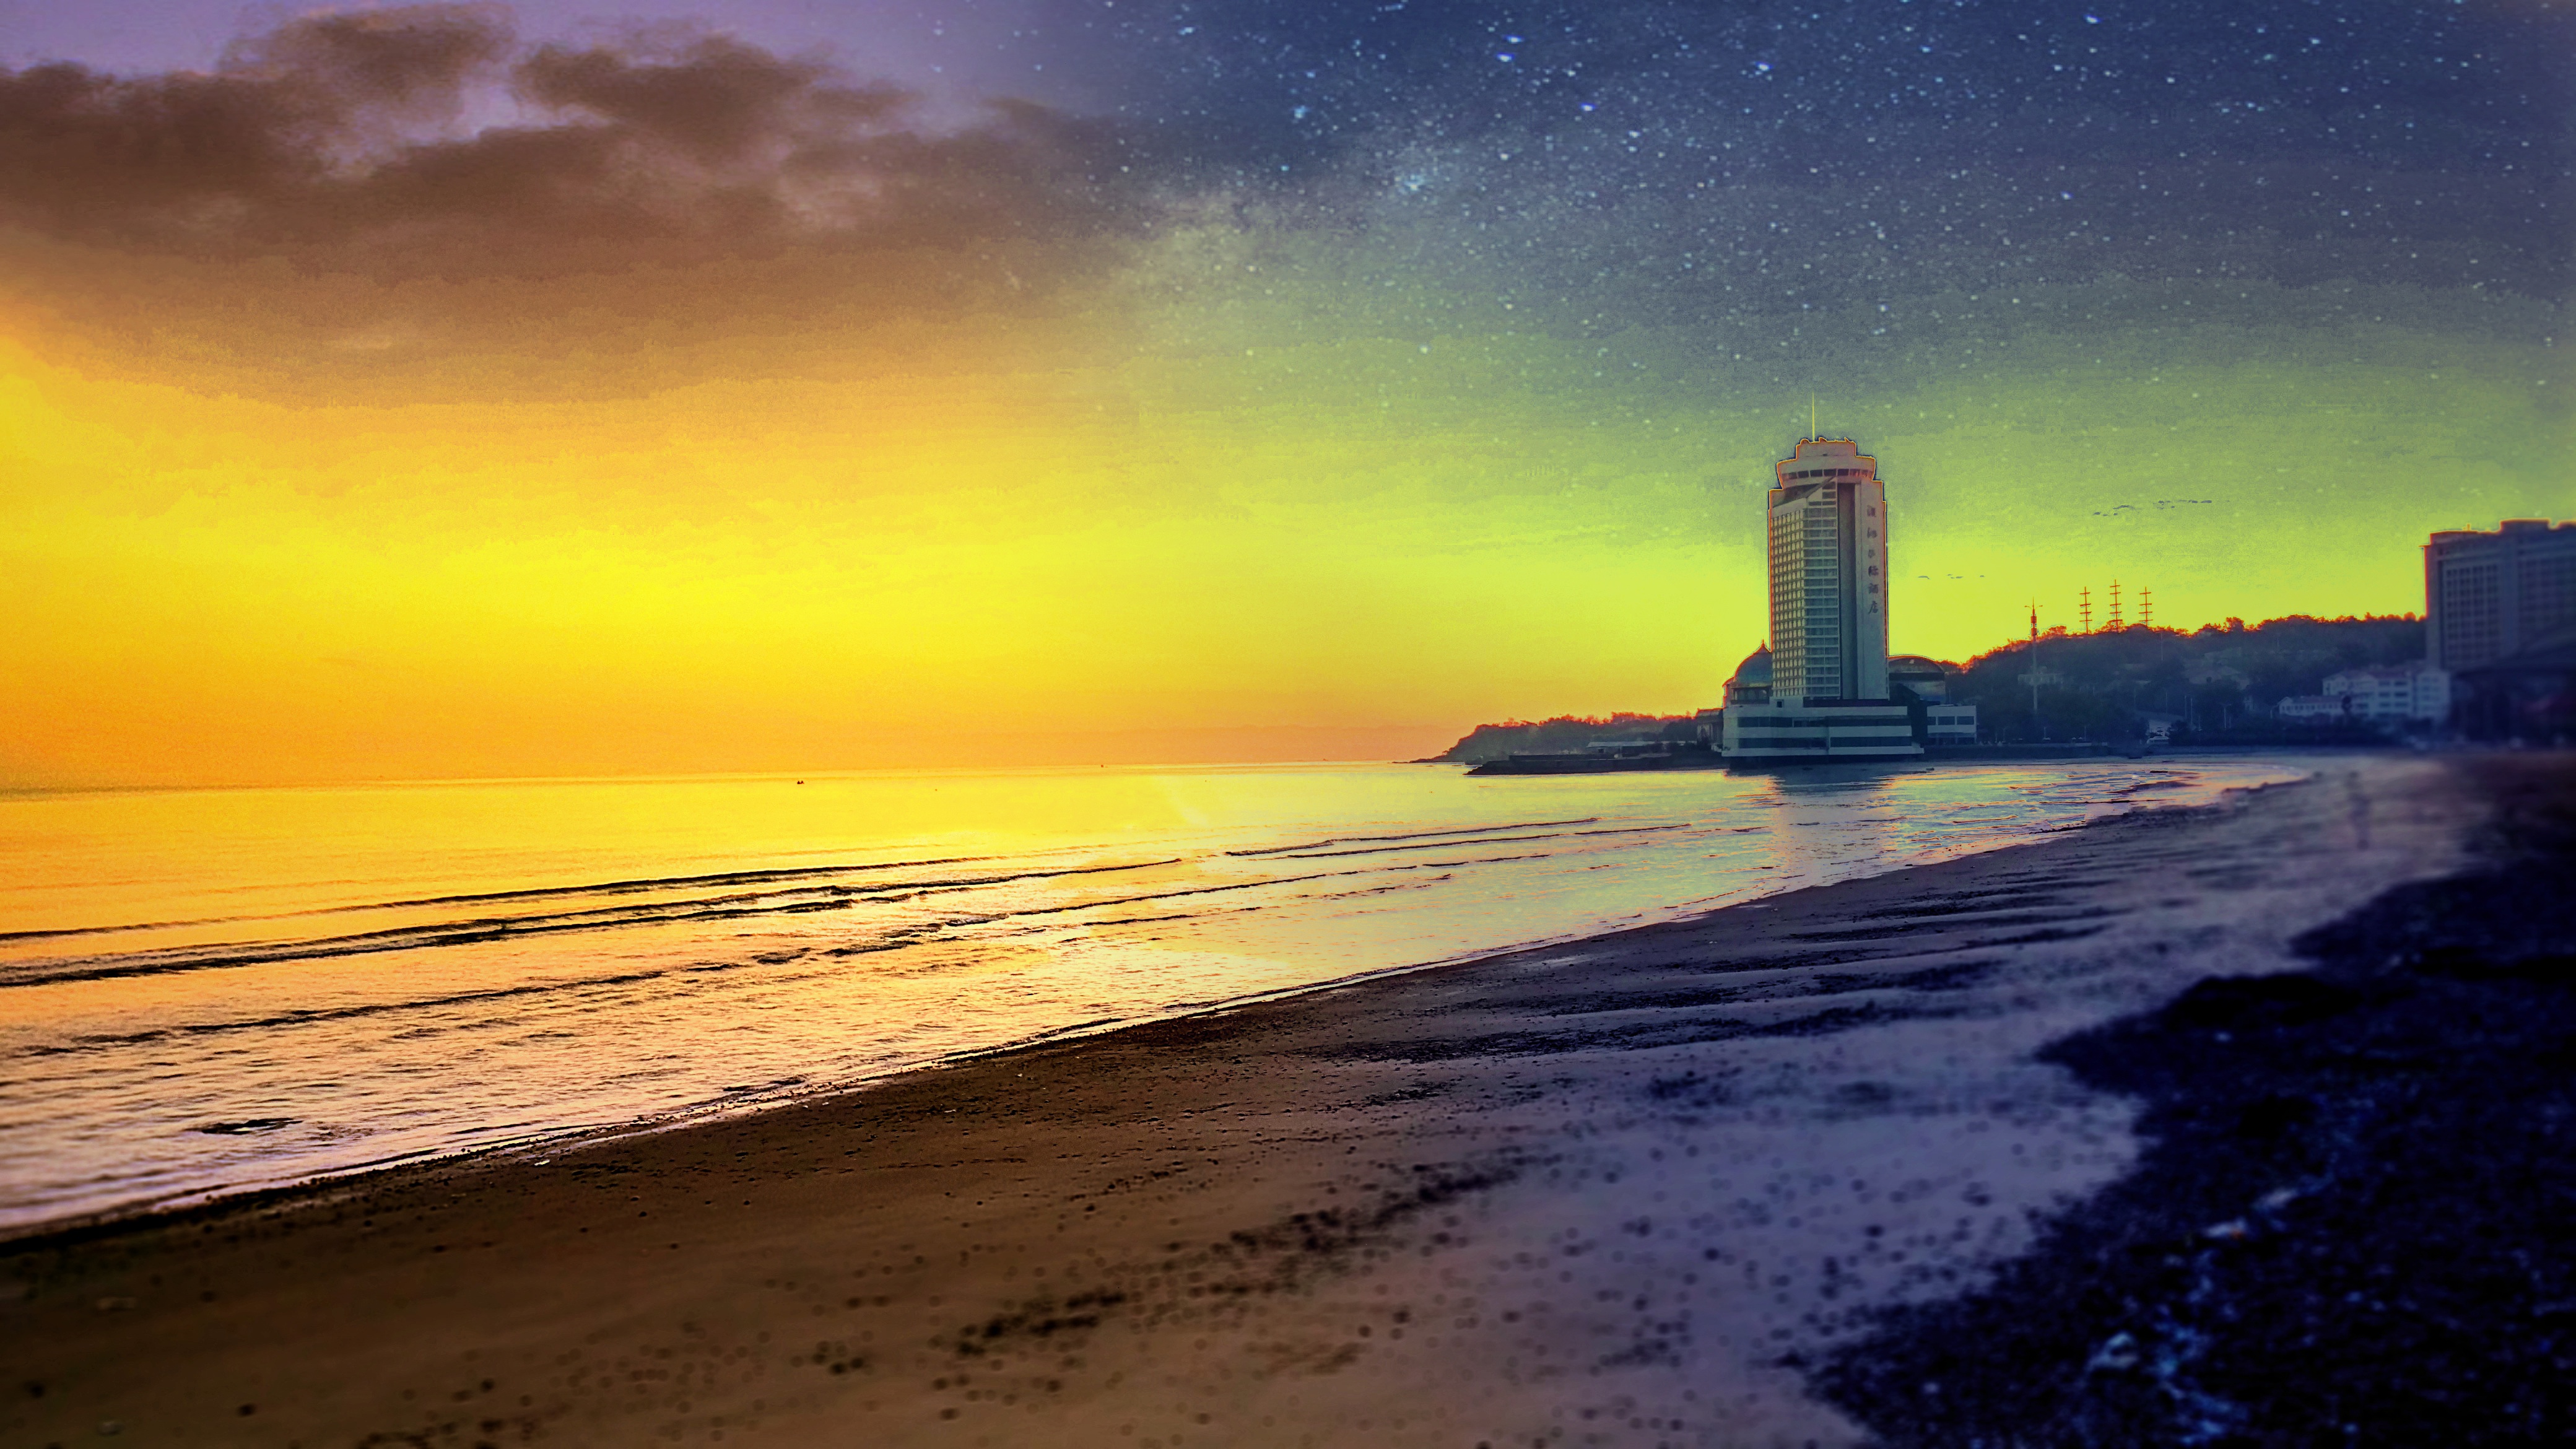
beach, sea, coast, ocean, horizon, sunrise, sunset, sunlight, morning, shore, wave, dawn, atmosphere, dusk, evening, tower, atmospheric phenomenon, wind wave